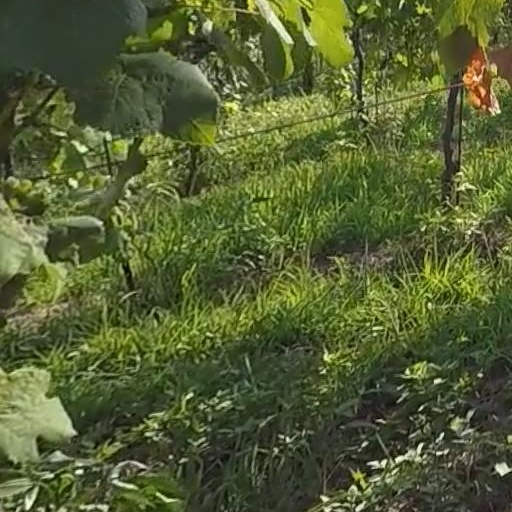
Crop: grape